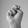
ASL letter: N